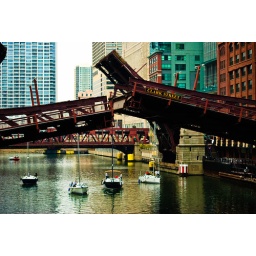
Boats going through the Chicago River, between buildings and under the bascule bridge of Clark street while opening.